Mieczysław Dziemieszkiewicz

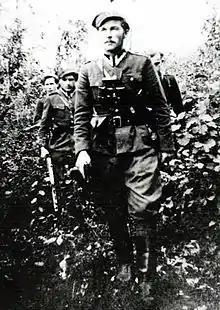

Mieczysław Dziemieszkiewicz, ps. "Rój" (25 January 192514 April 1951) was a Soldier of the National Armed Forces (Poland) and the National Military Union in Poland, an anti-communist activist of the Polish underground in northern Mazovia.